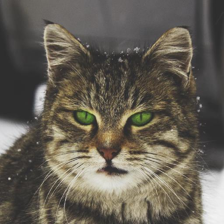
Label: animals